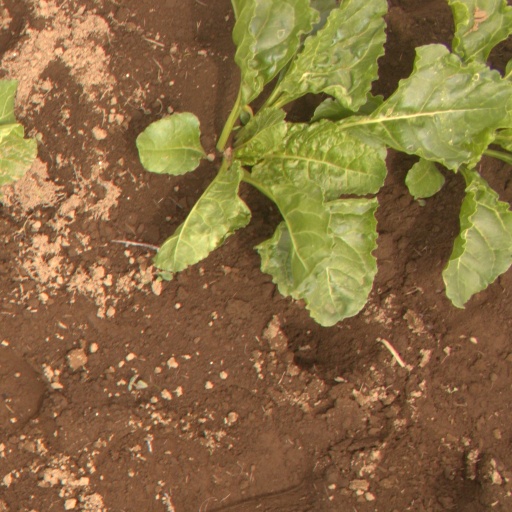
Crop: sugar beet